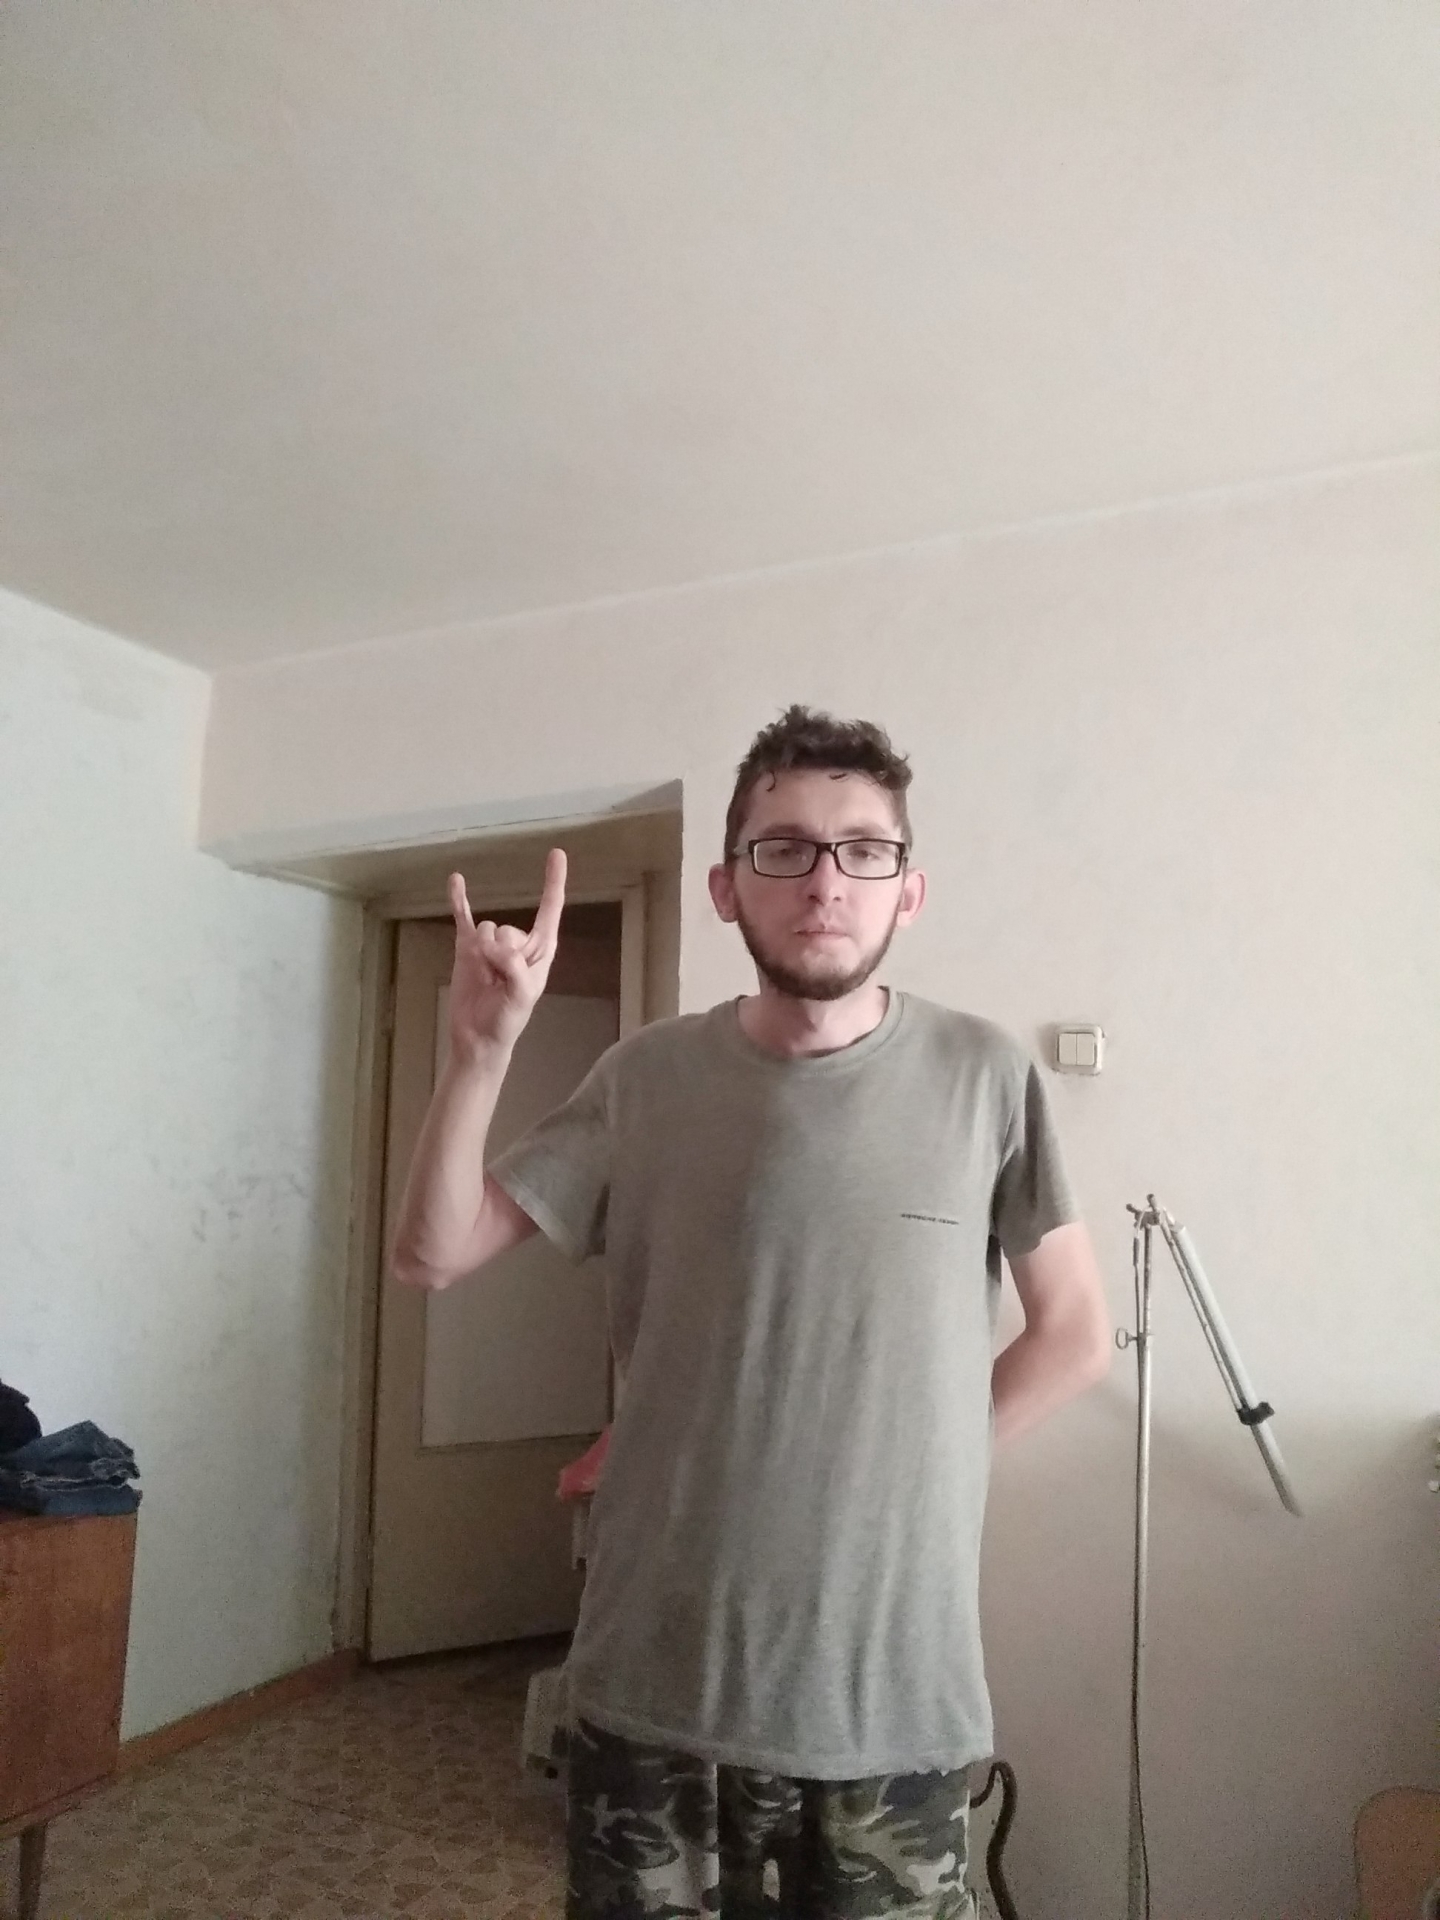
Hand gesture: rock